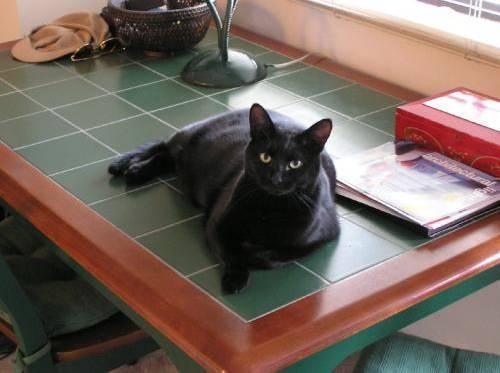
cat